USS Monitor

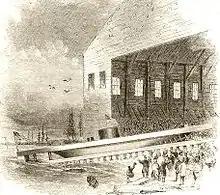
Launch of "Monitor", 1862

The turret was intended to mount a pair of smoothbore Dahlgren guns, but they were not ready in time and guns were substituted, weighing approximately each. "Monitor"s guns used the standard propellant charge of specified by the 1860 ordnance for targets "distant", "near", and "ordinary", established by the gun's designer Dahlgren himself. They could fire a round shot or shell up to a range of at an elevation of +15°.